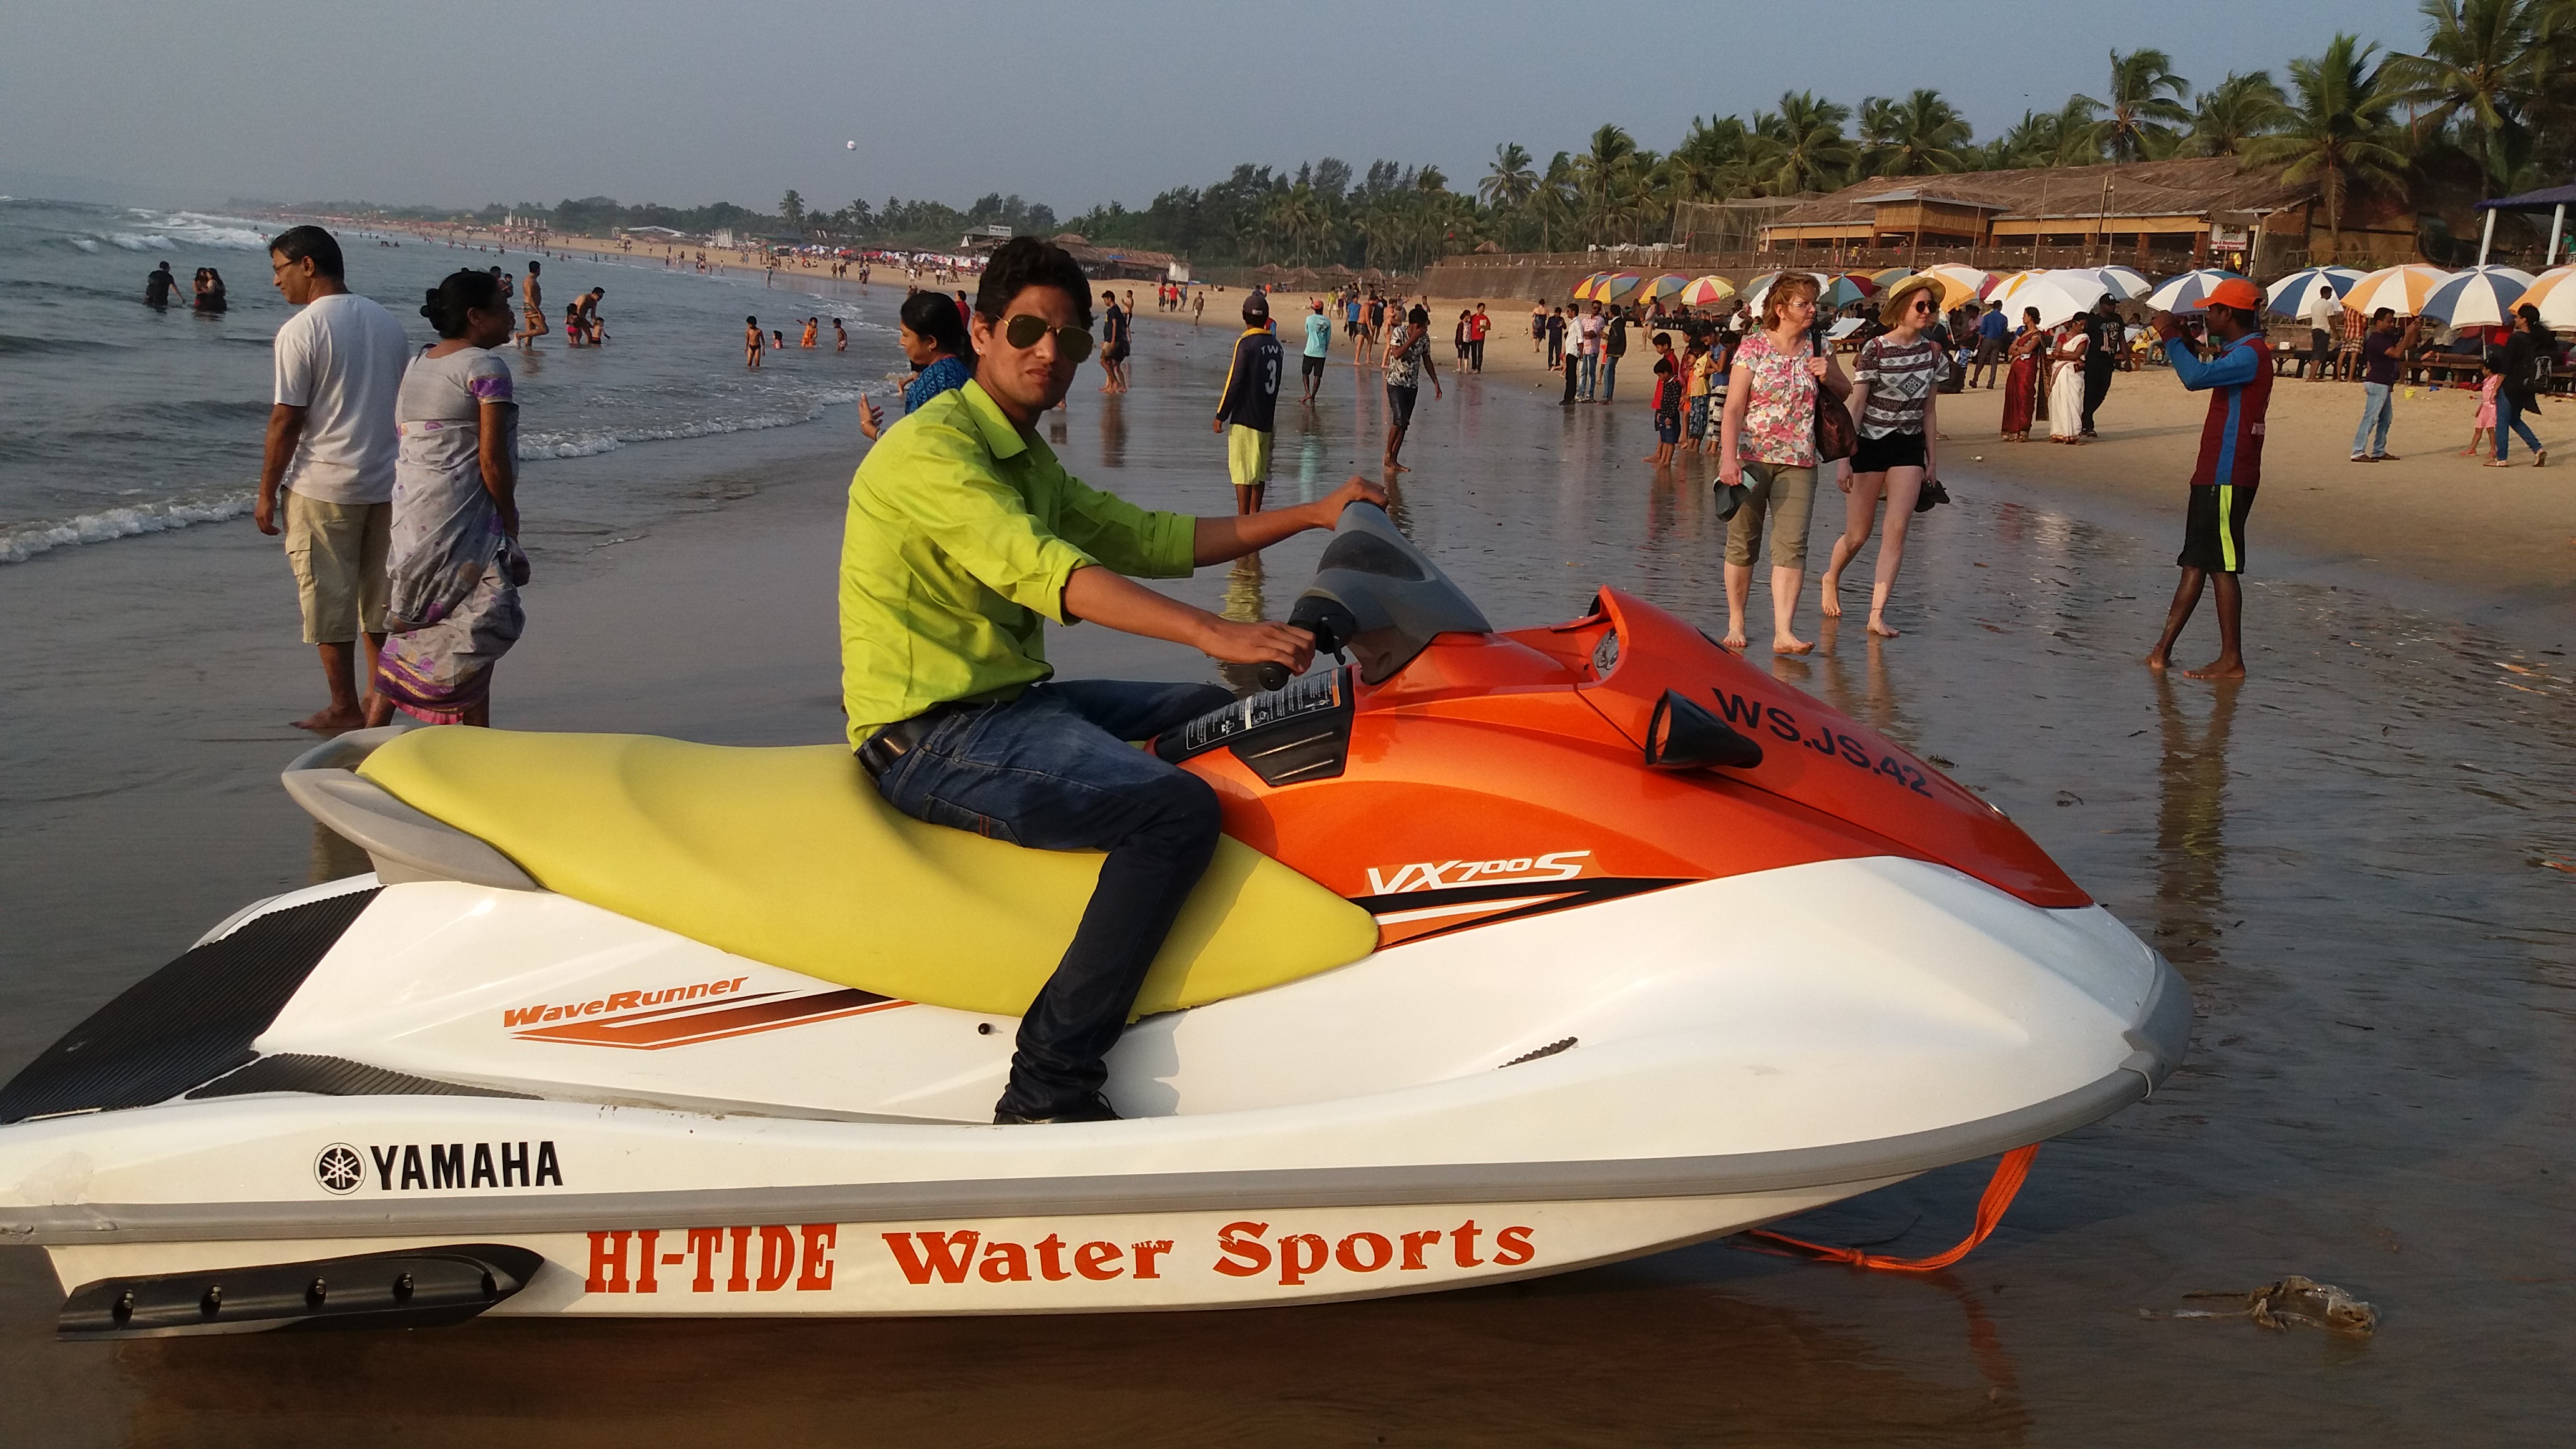
man, jet ski, water transportation, boating, vehicle, watercraft, personal water craft, powerboating, motorboat, boat, recreation, plant community